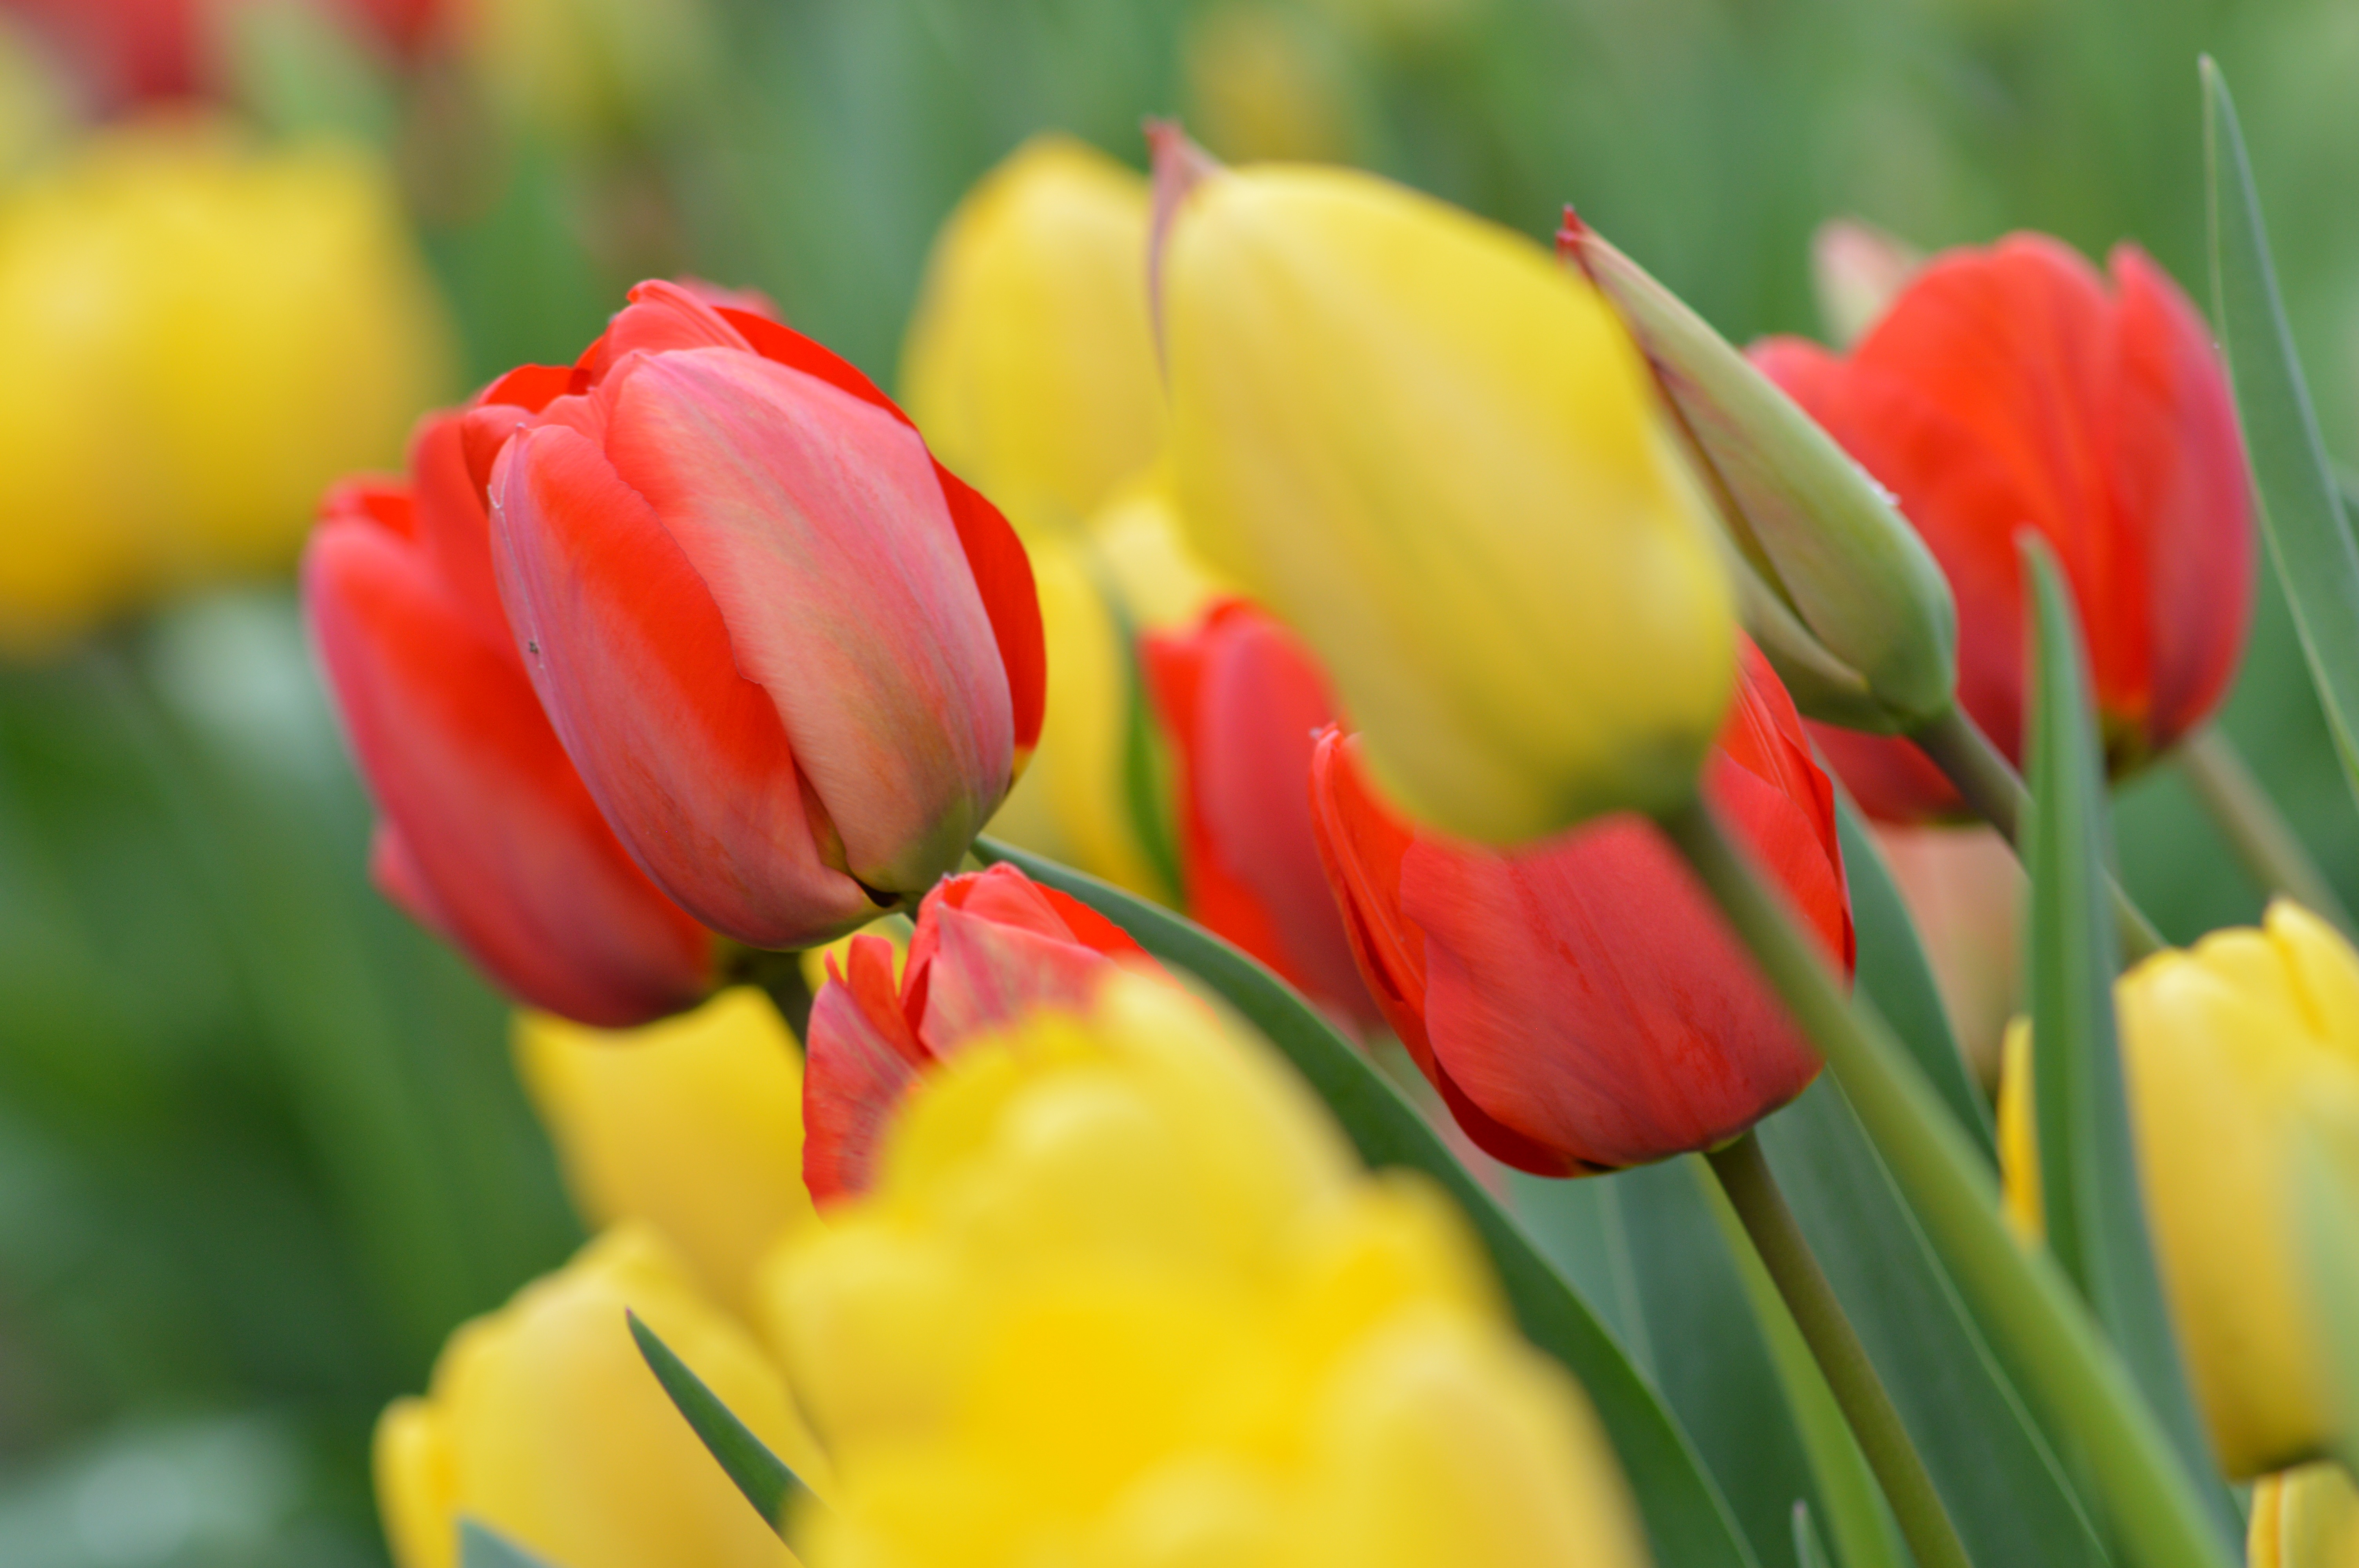
plant, flower, petal, tulip, yellow, flora, macro photography, flowering plant, lily family, plant stem, land plant